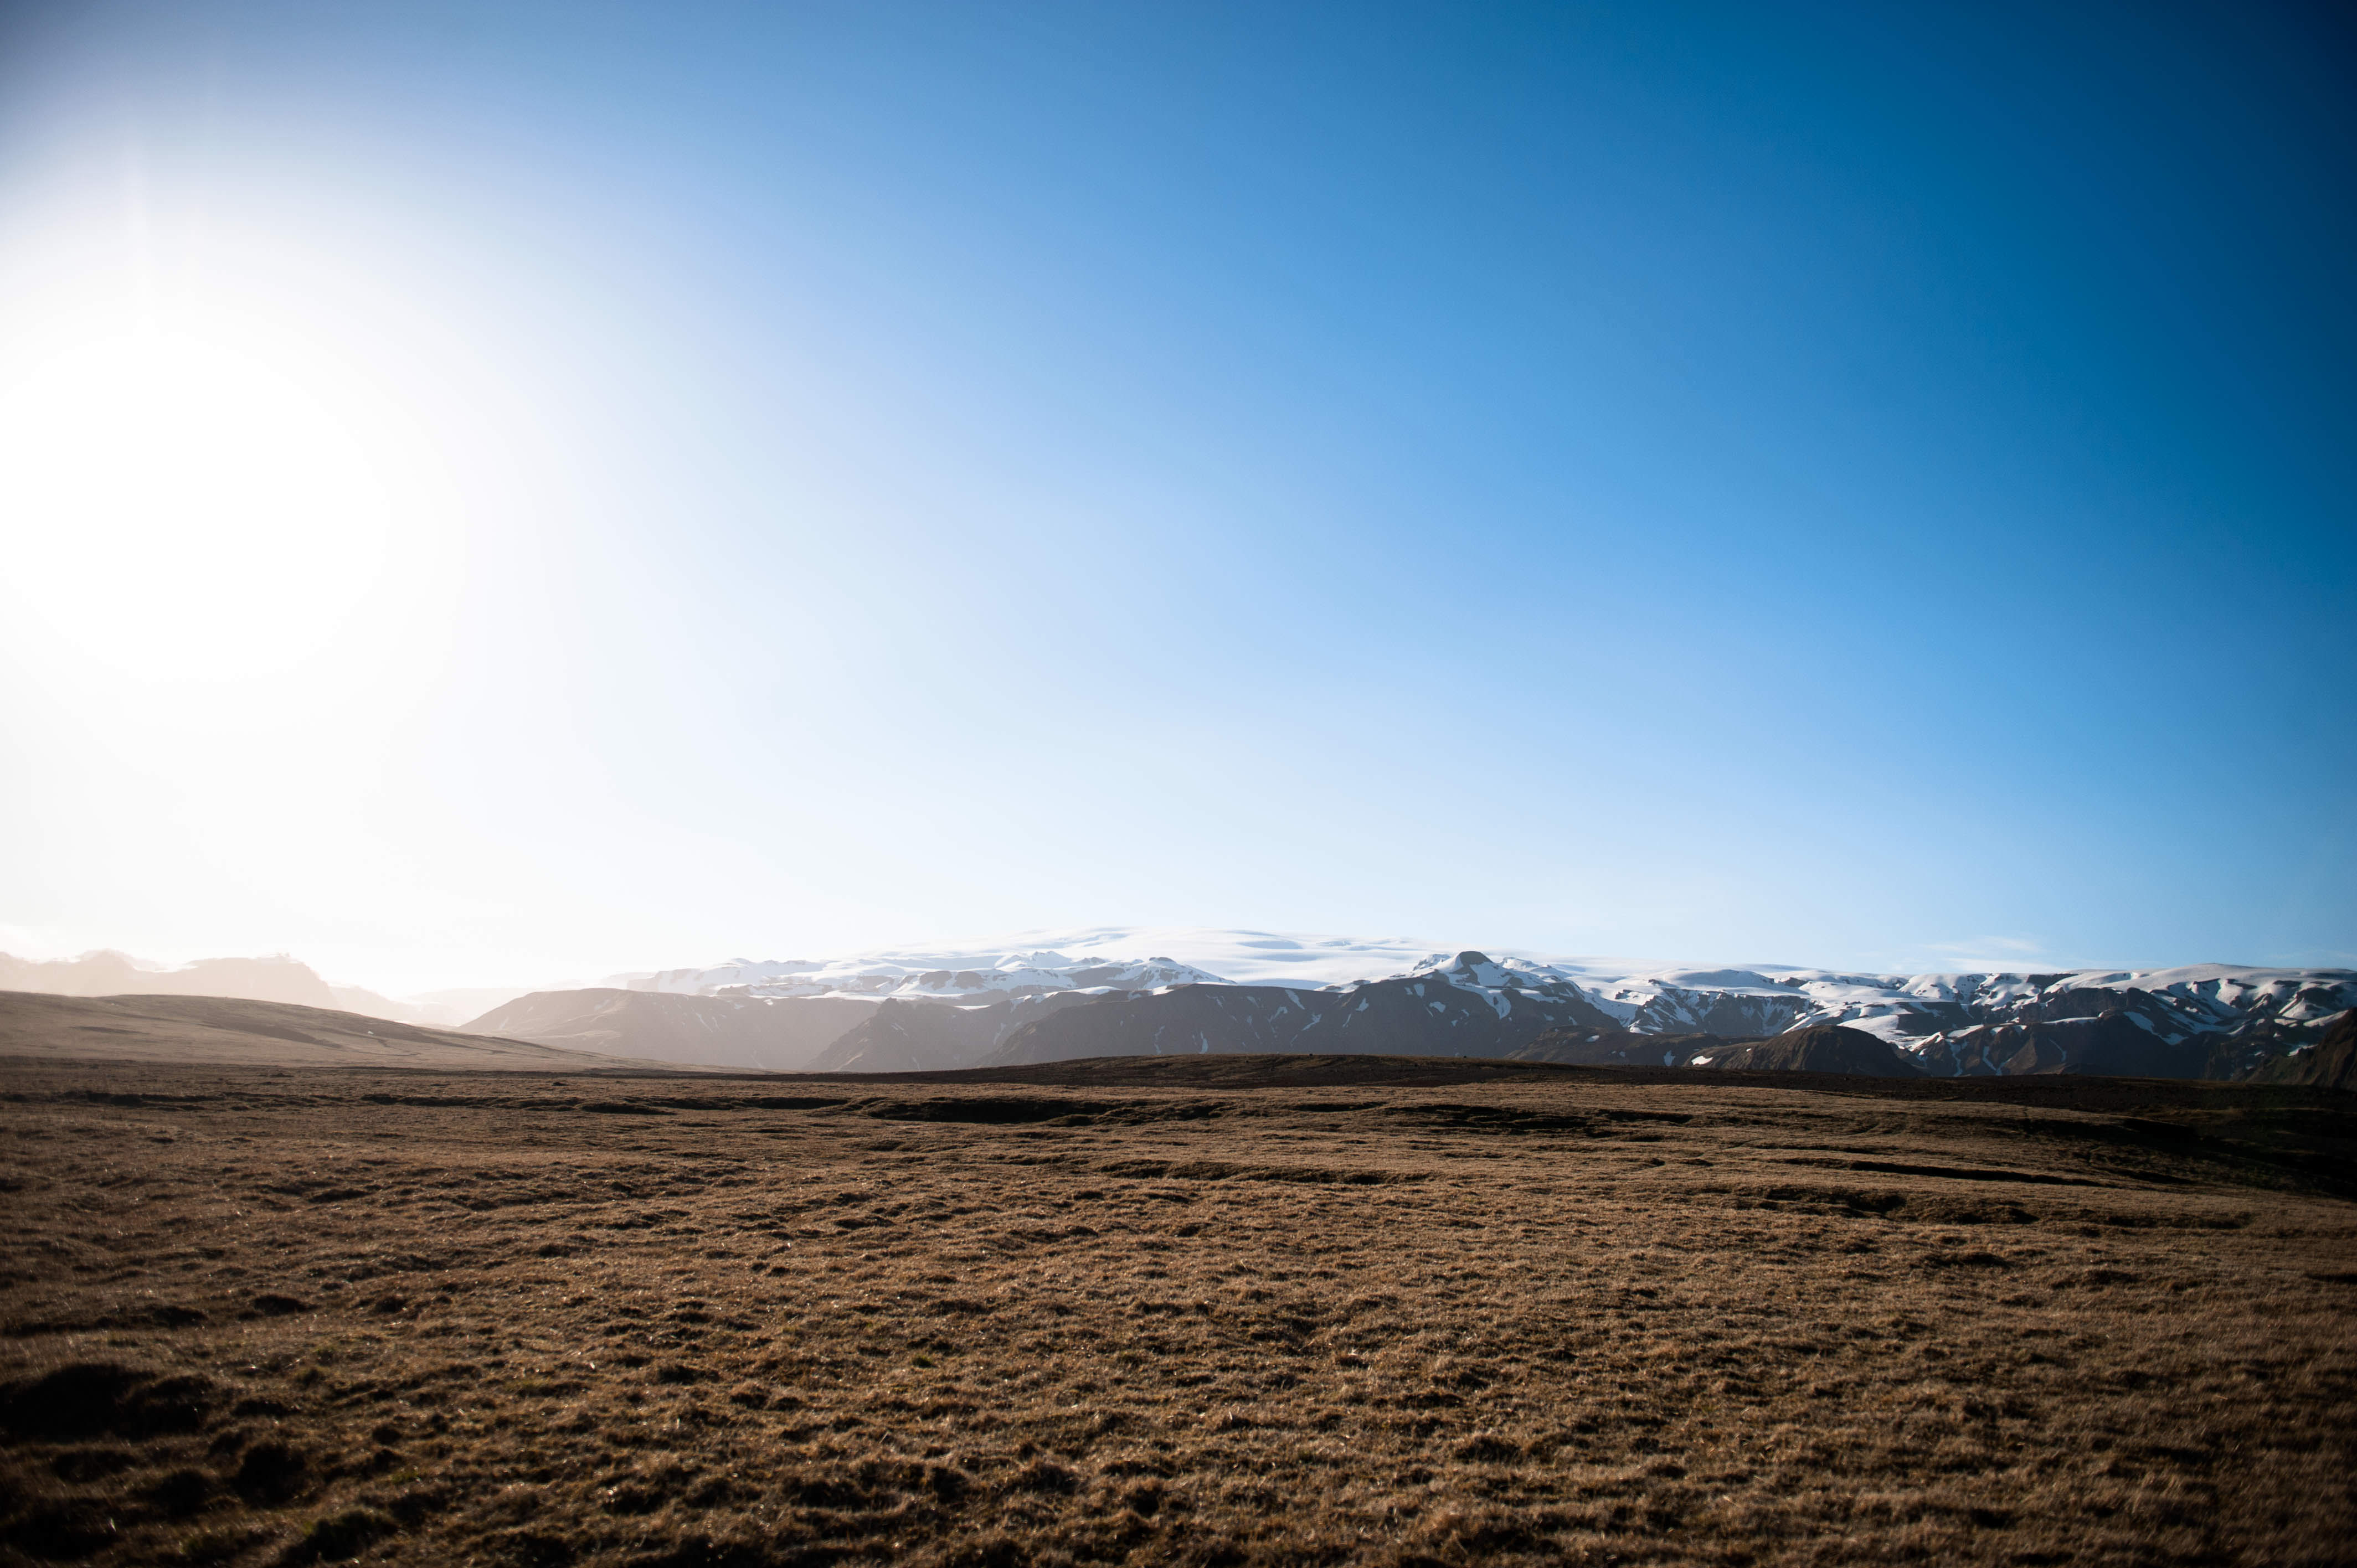
landscape, sea, nature, sand, horizon, mountain, snow, cloud, sky, sunrise, sunlight, morning, hill, desert, dawn, mountain range, dusk, scenic, plain, outdoors, mountains, plateau, landform, natural environment, geographical feature, atmospheric phenomenon, mountainous landforms